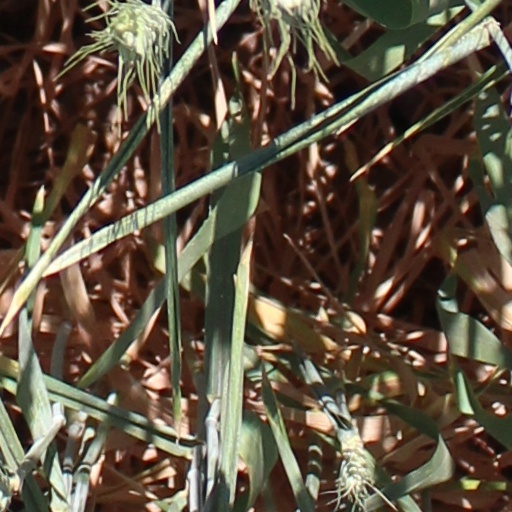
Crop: wheat